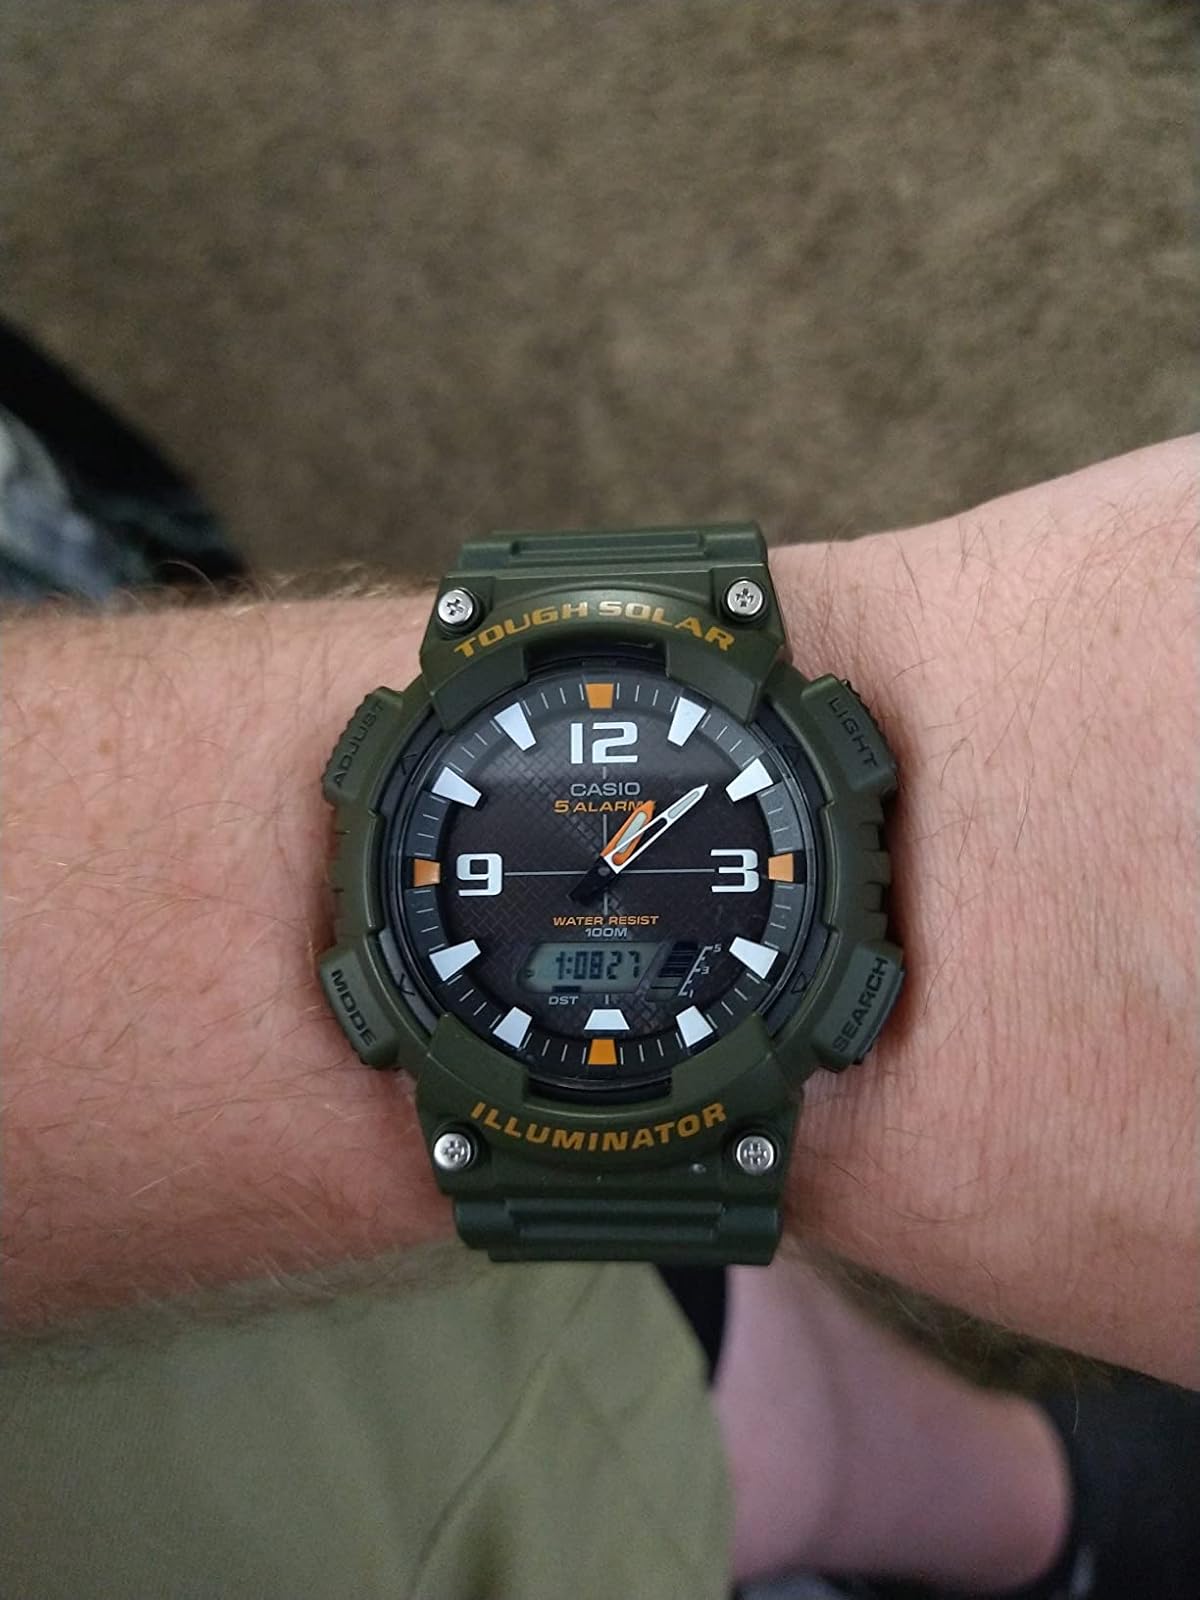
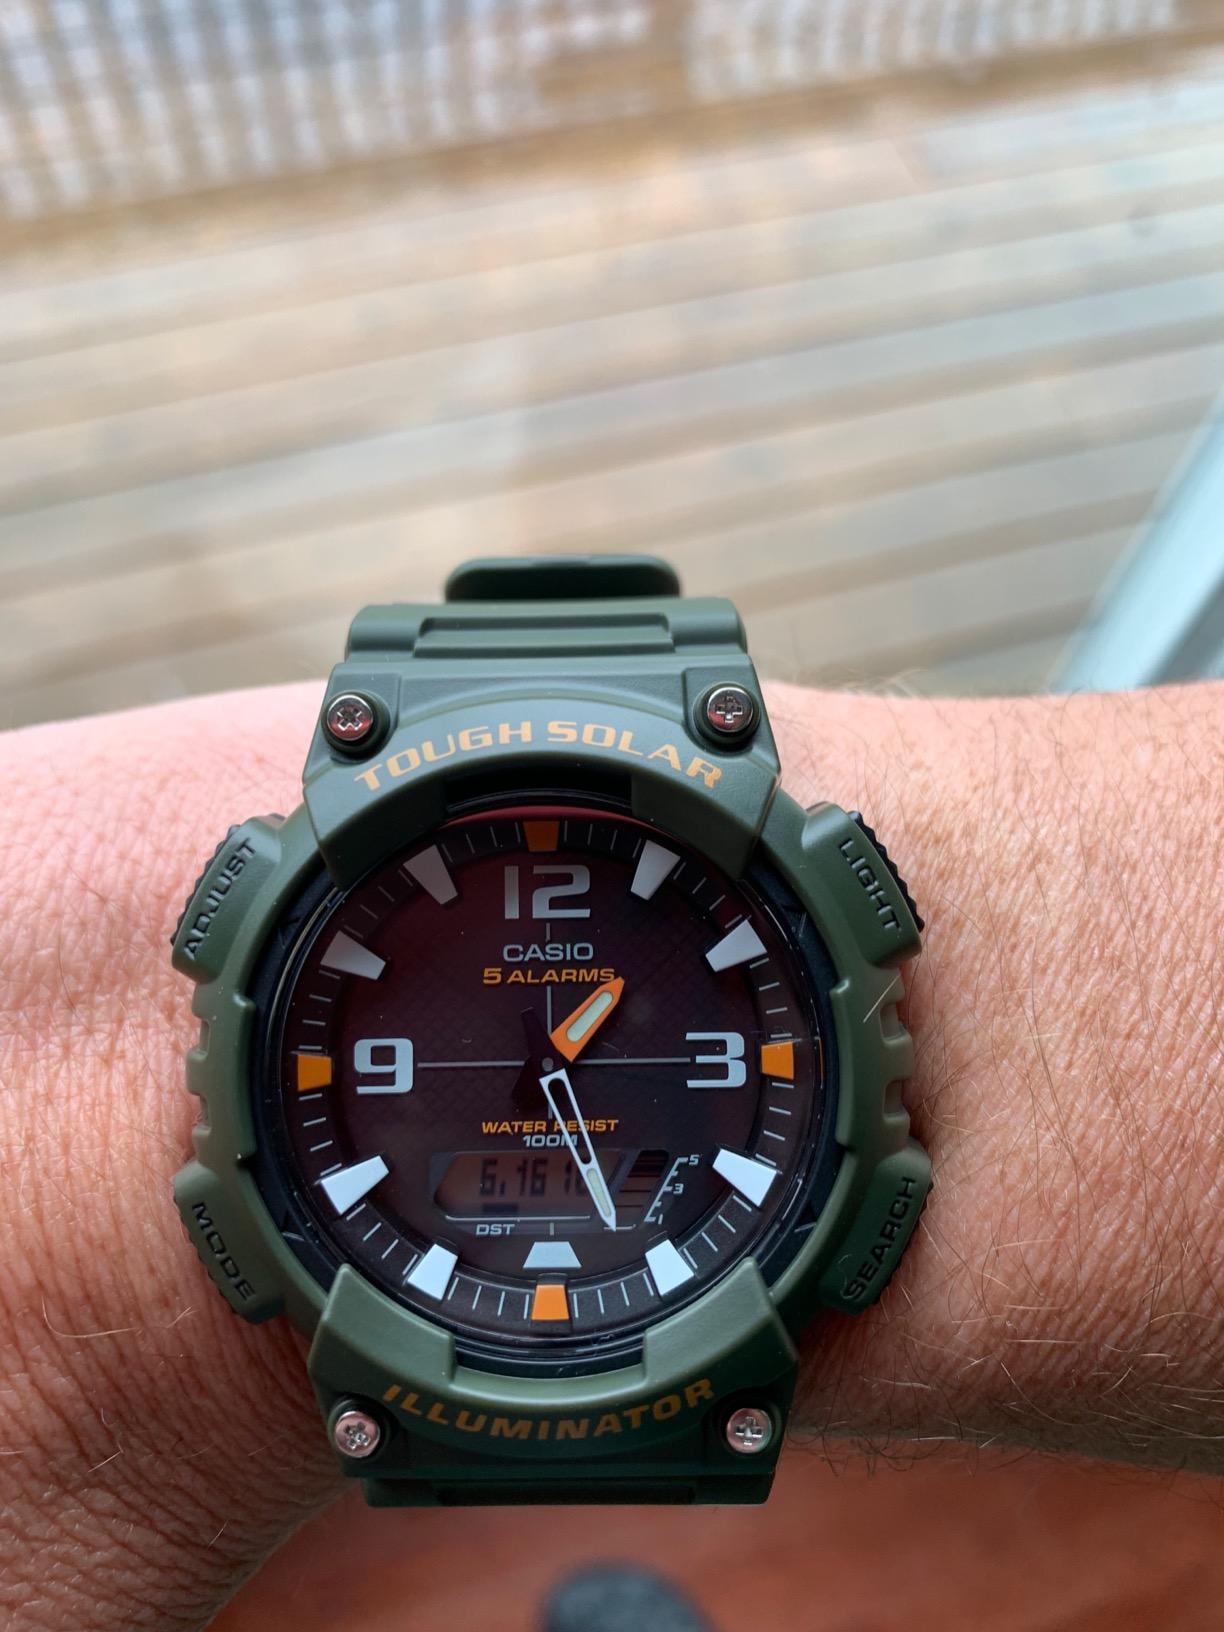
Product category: accessories_watch
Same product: yes